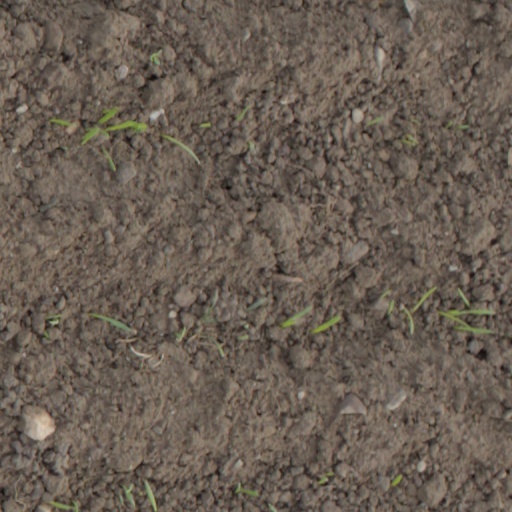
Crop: wheat